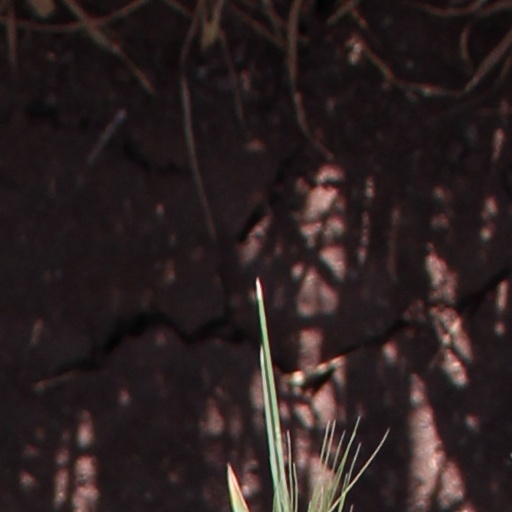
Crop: wheat